Children in the Israeli–Palestinian conflict

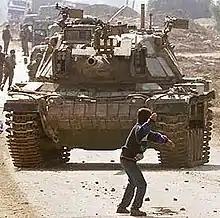
The iconic picture of Faris Odeh throwing a stone at an Israel Defense Forces tank in the Gaza Strip during the Second Intifada.

Youth have been affected by military action since before the creation of Israel. The 1929 Hebron massacre claimed the lives of 24 school-aged Yeshiva students and children under 5. In 1948, adolescent militants from the Irgun and Lehi terror groups participated in an indiscriminate massacre of no less than 107 Palestinian residents of the village of Deir Yassin including women and children. Since the Six-Day War, when the West Bank and the Gaza Strip fell under Israeli military occupation, according to Anton Shammas, the idea of 'childhood' was abolished and dropped from Israeli military declarations, so that if a 10-year-old happened to be shot, he was referred to as 'a young man of ten'.